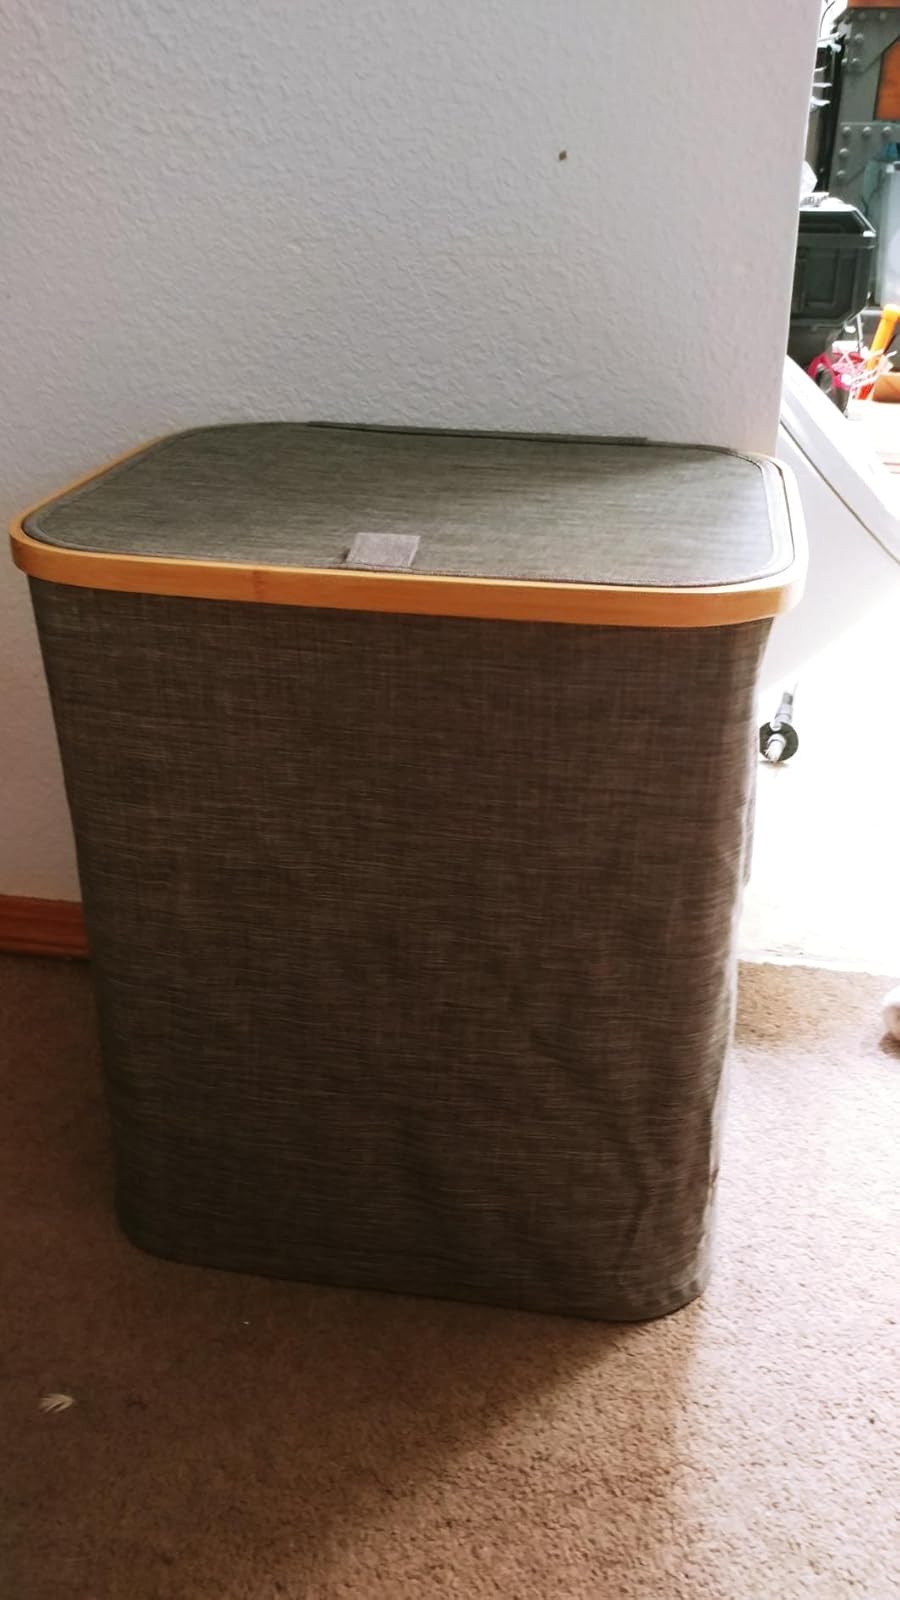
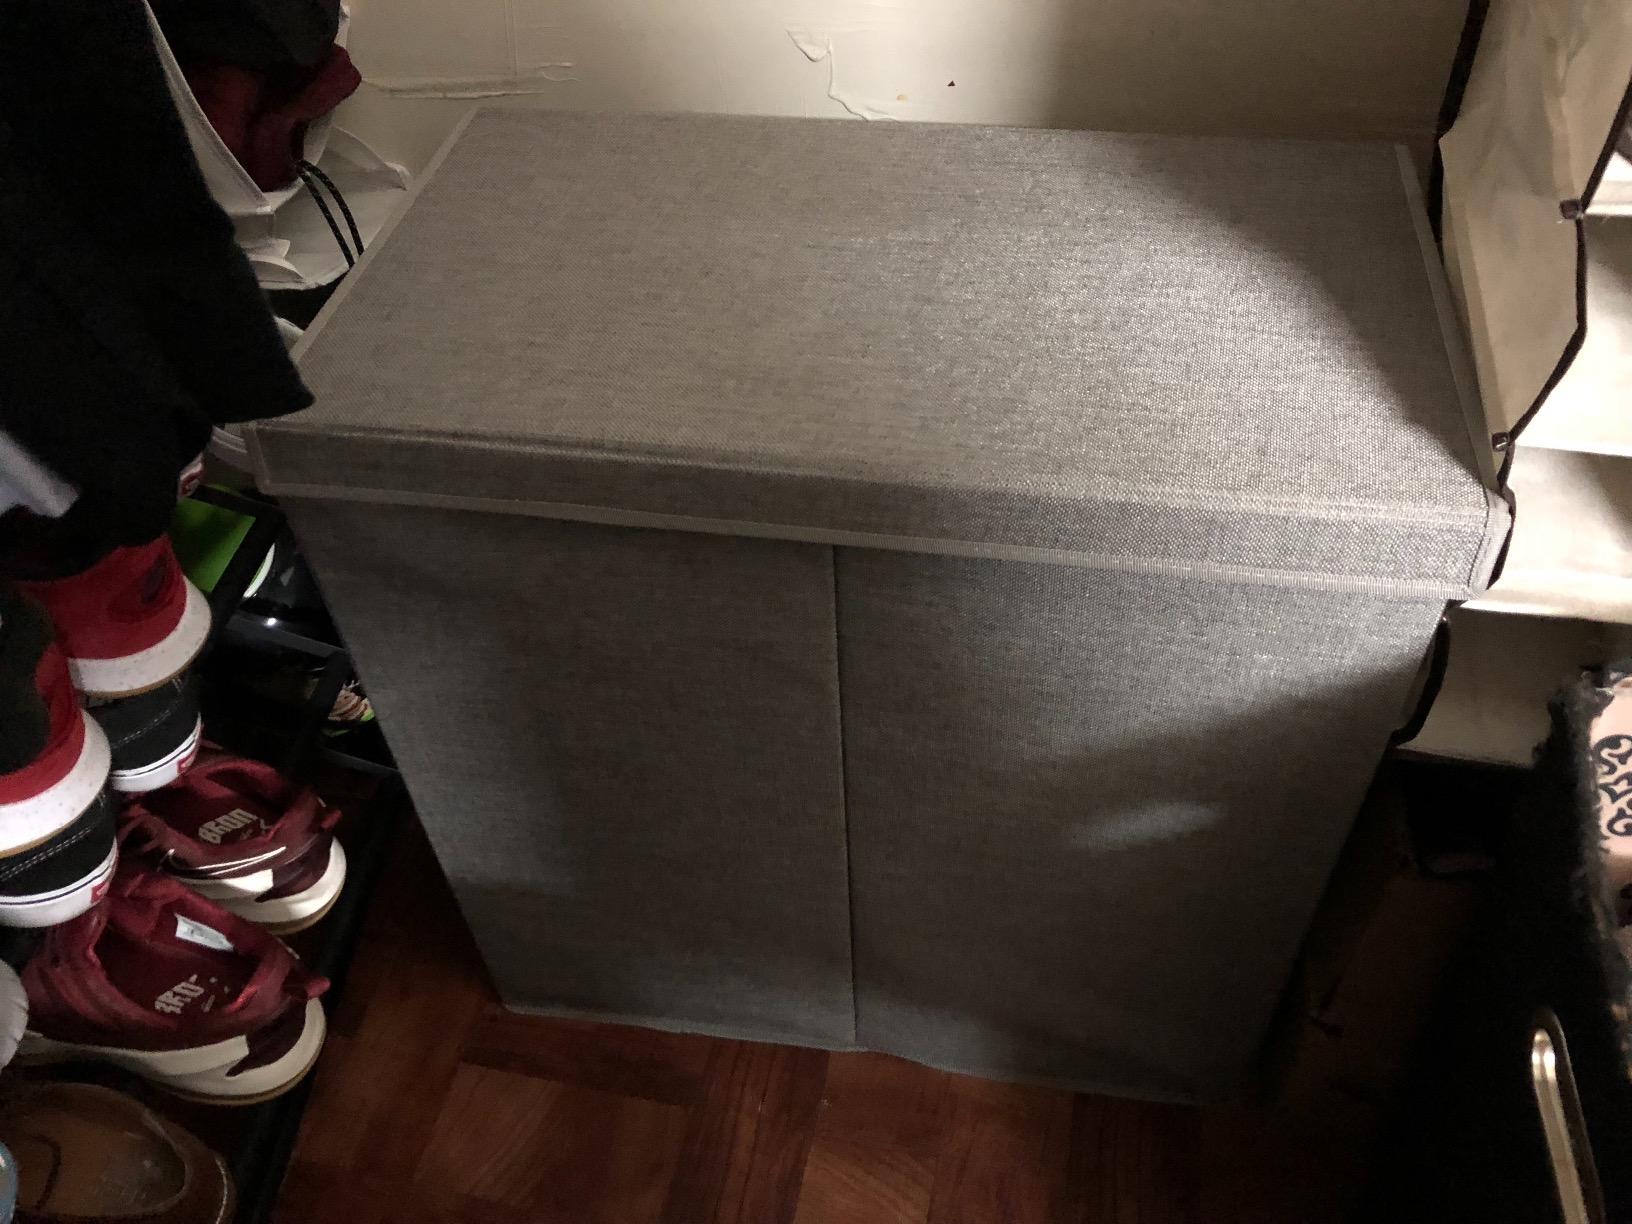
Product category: items_hamper
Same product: no